Bell P-63 Kingcobra

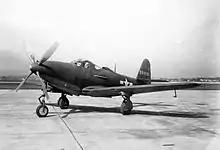
A P-63A in USAAF service. (Image: USAF).

In general, official Soviet histories played down the role of Lend-Lease supplied aircraft in favor of local designs, but it is known that the P-63 was a successful fighter aircraft in Soviet service. There has been a common misconception that both the P-39 and P-63 were used mainly as ground attack aircraft. As historian James F. Gebhardt pointed out in a translation of one Soviet memoir (see quote box, right), this was likely a result of mistranslations of Soviet military terminology. The role known as "prikrytiye sukhoputnykh voysk" literally "coverage of ground forces" was essentially the same as close air support in other air forces.